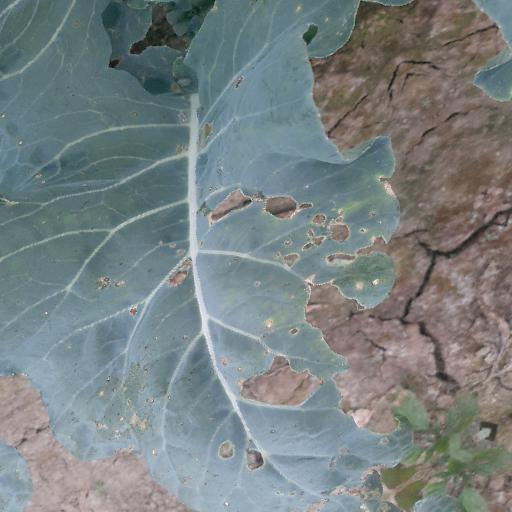
Label: Black Rot